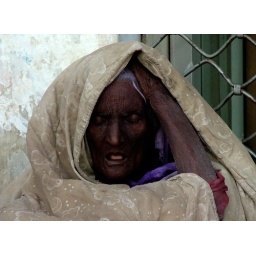
A old women sitting alone and deep thinking about her golden past memmories.( photo by S.Murtaza Ali )